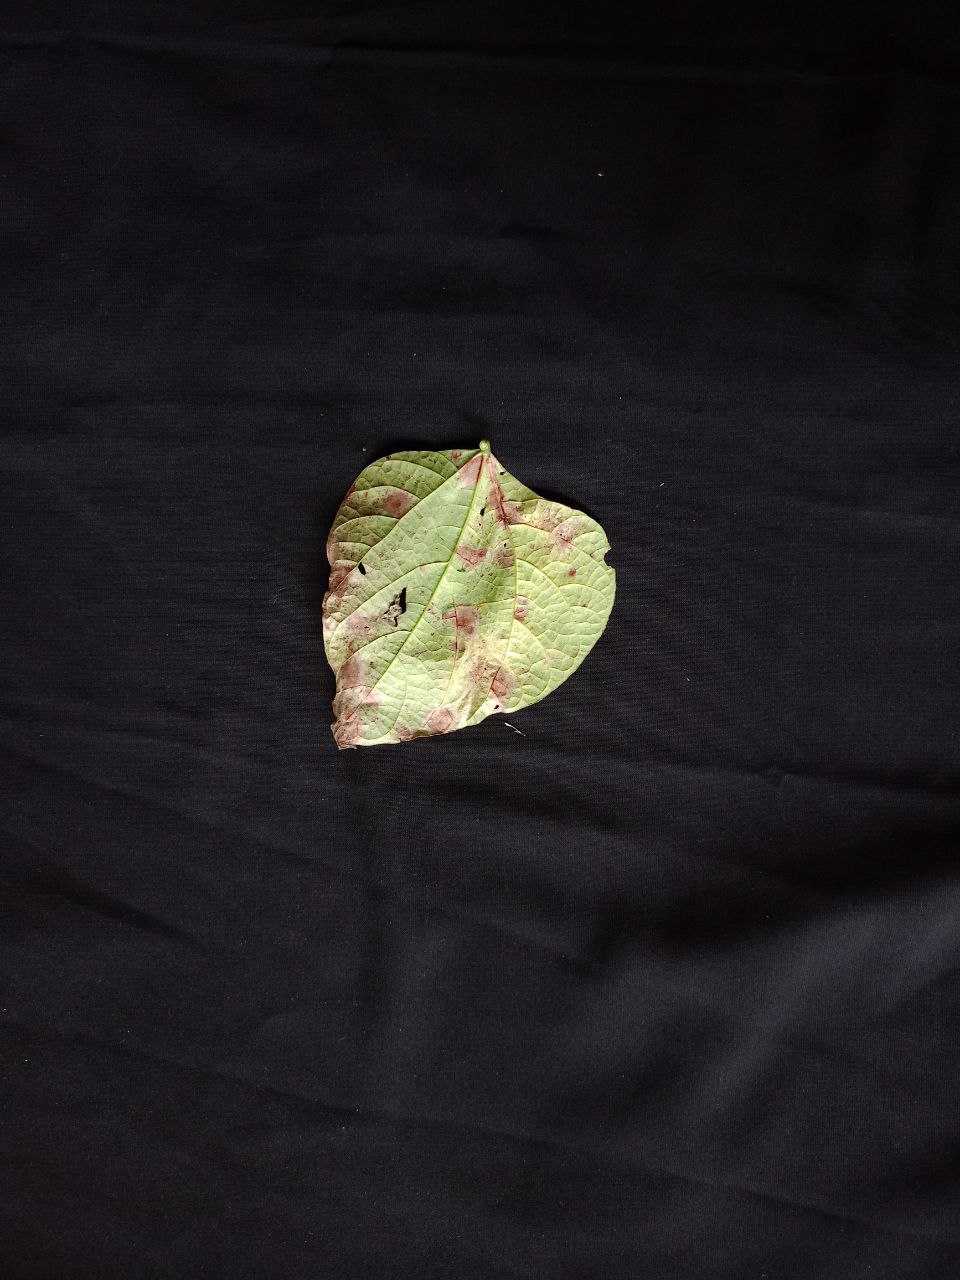
Crop: bean
Leaf condition: Blight